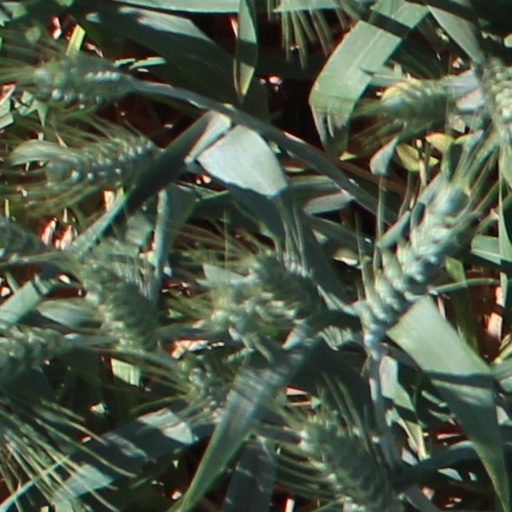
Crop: wheat